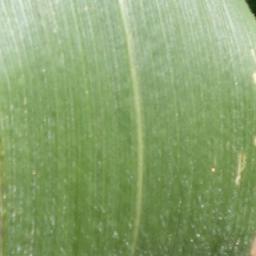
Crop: corn
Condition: (maize)_healthy